Serhiy Varlamov

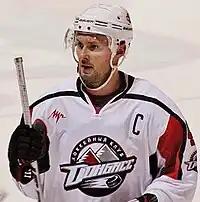
Varlamov in 2012

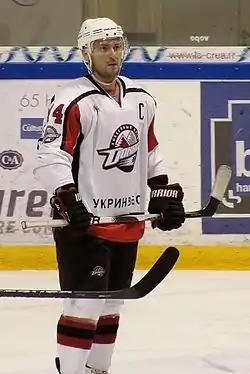
Varlamov in 2012

Known as Sergei Varlamov during his North American career from the Russian-language version of his name, Varlamov came to North America to play junior hockey with the Swift Current Broncos of the Western Hockey League (WHL). In 1998, he won the Bob Clarke Trophy as the WHL's top scorer with 119 points. He was also named the Four Broncos Memorial Trophy winner as the league's player of the year, and won the CHL Player of the Year award. He signed with the Calgary Flames as a free agent in 1996 and spent three seasons in the Flames system from 1999 until 2001 when he was traded to the St. Louis Blues. After spending a year in the Vancouver Canucks organization, Varlamov signed with Ak Bars Kazan of the Russian Super League in 2004 and has also played with HC Sibir Novosibirsk, Severstal Cherepovets, SKA Saint Petersburg and HC Dinamo Minsk.